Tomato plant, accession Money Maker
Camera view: vertical (180 deg); turntable rotation: 30 degrees
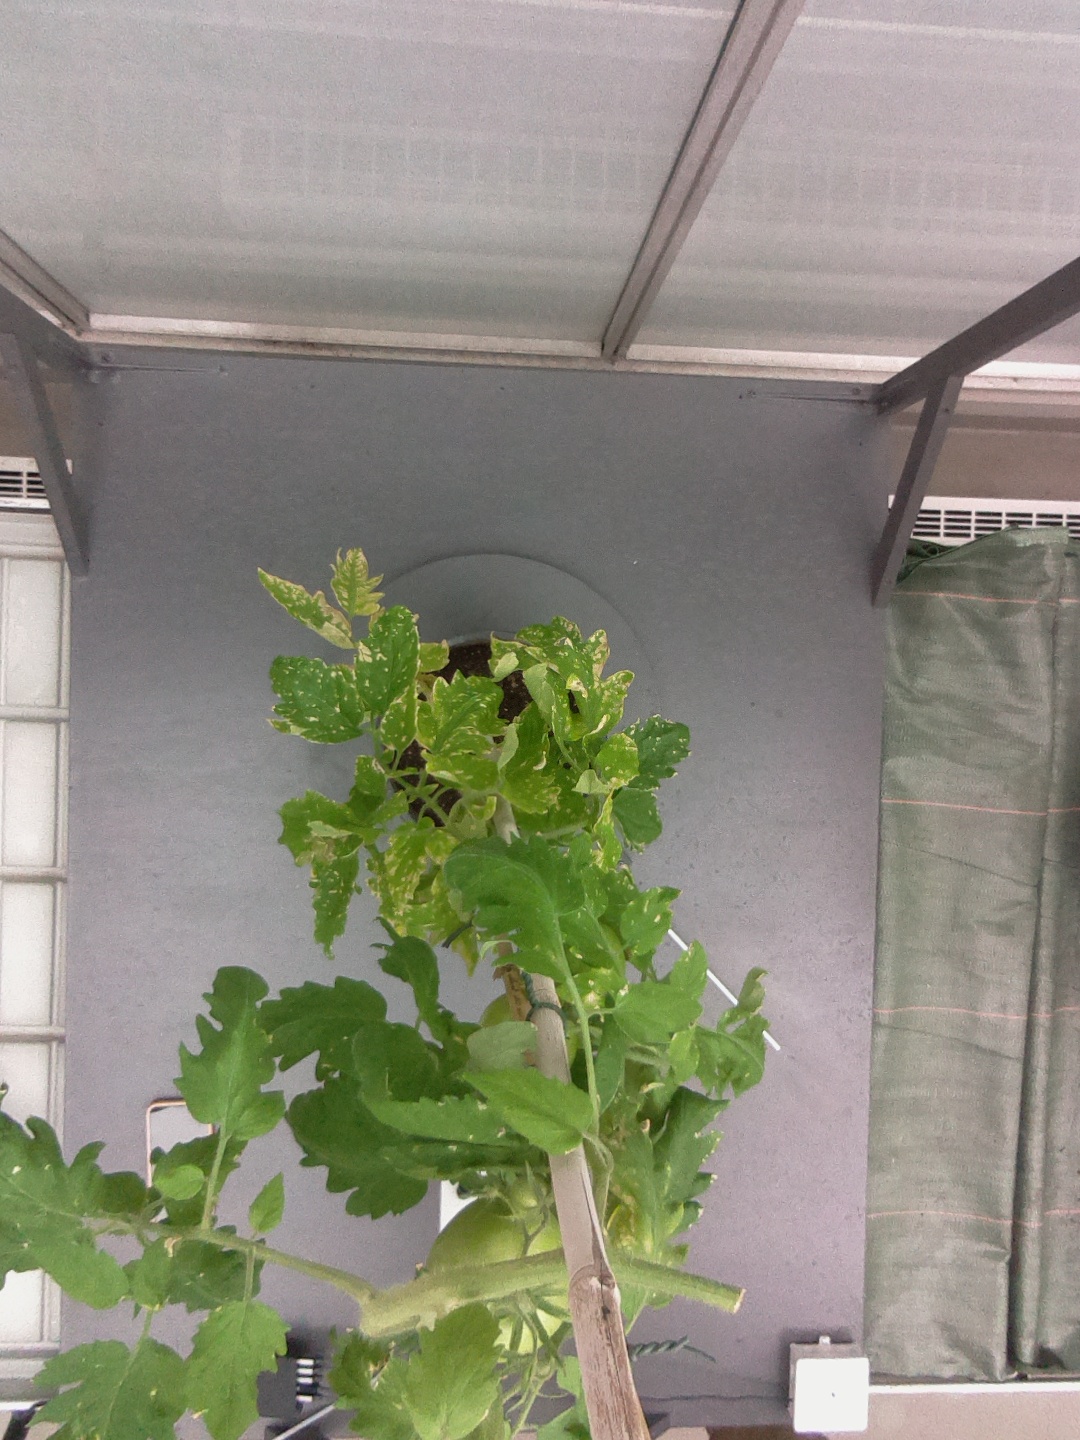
BBCH growth stage 79: 90% -100% of final fruit size